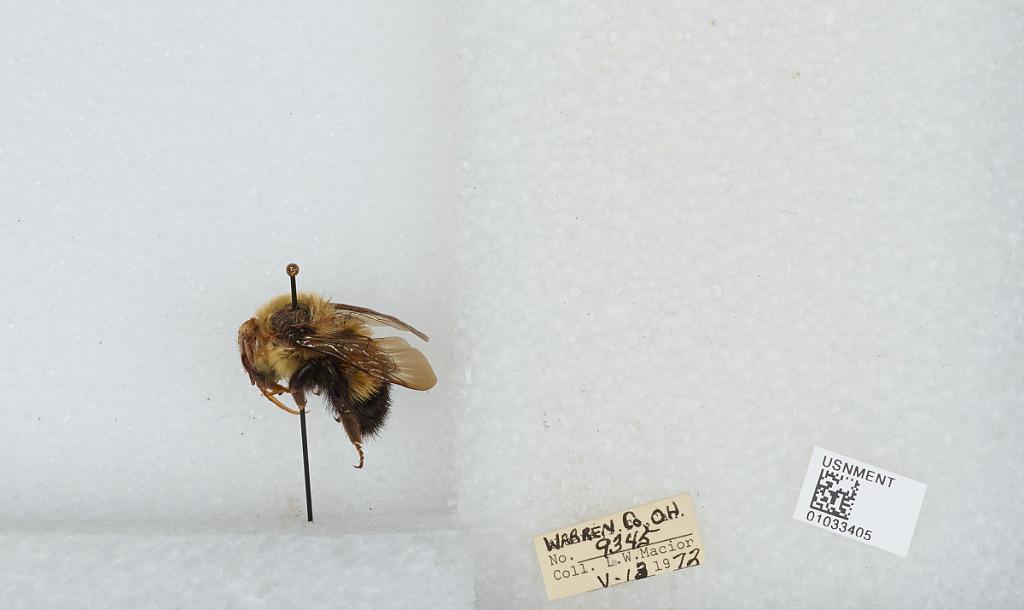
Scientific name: Bombus (Pyrobombus) vagans vagans Smith
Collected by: L. Macior
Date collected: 1972-5-13
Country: United States
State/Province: Ohio
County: Warren
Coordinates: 39.4242, -84.1856